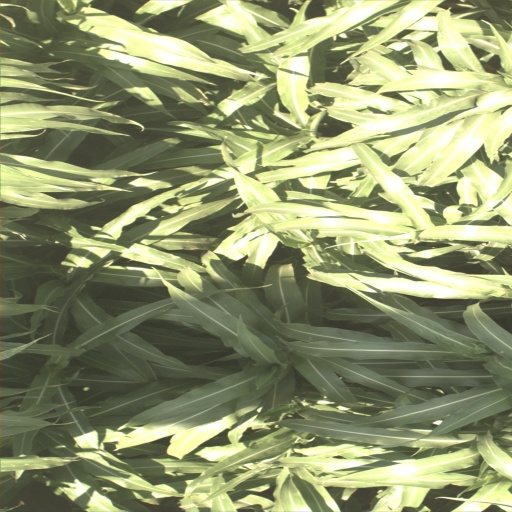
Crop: sorghum